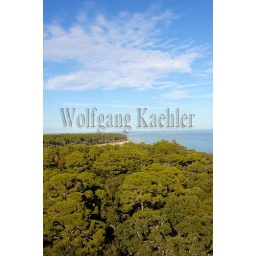
Usa, south carolina, near beaufort, hunting island state park, view from lighthouse of forest with loblolly pine trees